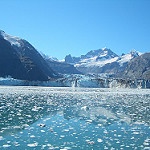
Label: glacier